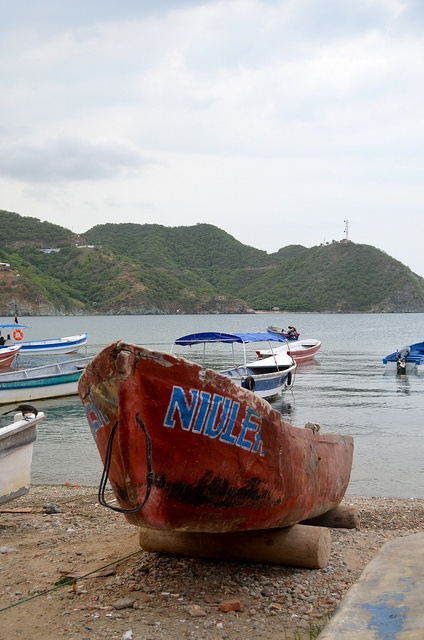
A small boat rests on wooden planks by the water.
there are many boats in the water and some on the beach
A boat sitting on top of a sandy beach.
a boat up on the shore in need of repair
A boat that is on some wooden cylinders on a beach.